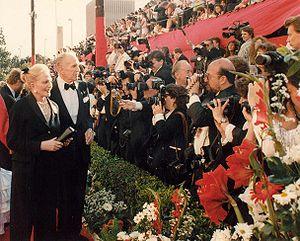
Coral Browne est une actrice américano-australienne, née le 23 juillet 1913 à Melbourne et morte le 29 mai 1991 à Los Angeles en Californie.